Classified United States website

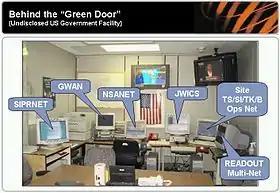
"Behind the Green Door" secure communications center with SIPRNET, GWAN, NSANET, and JWICS access

SIPRNet is a medium-security network for handling information that is classified as Secret or below. It may be used to access classified websites run by the Defense Intelligence Agency. SIPRNet replaced the Defense Data Network DSNET1 component.